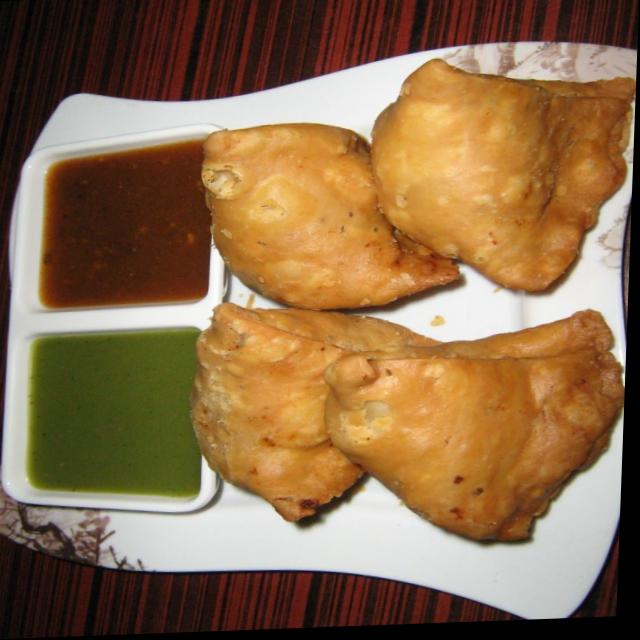
Dish: samosa